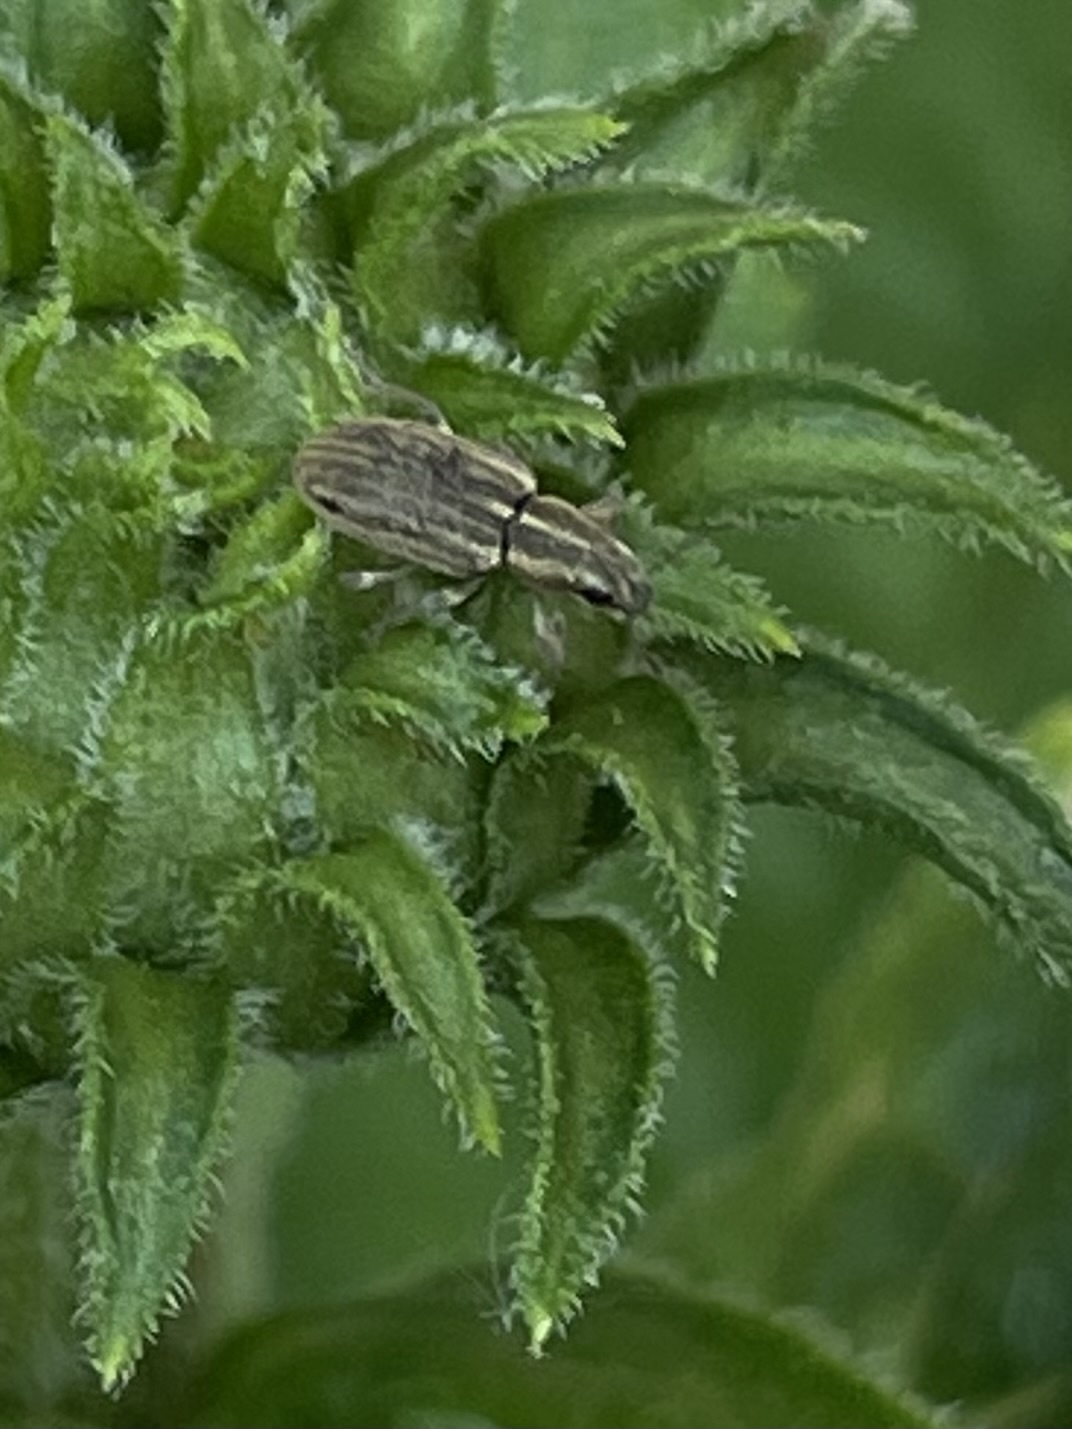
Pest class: pea_leaf_weevil